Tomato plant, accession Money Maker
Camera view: horizontal (90 deg, fisheye); turntable rotation: 300 degrees
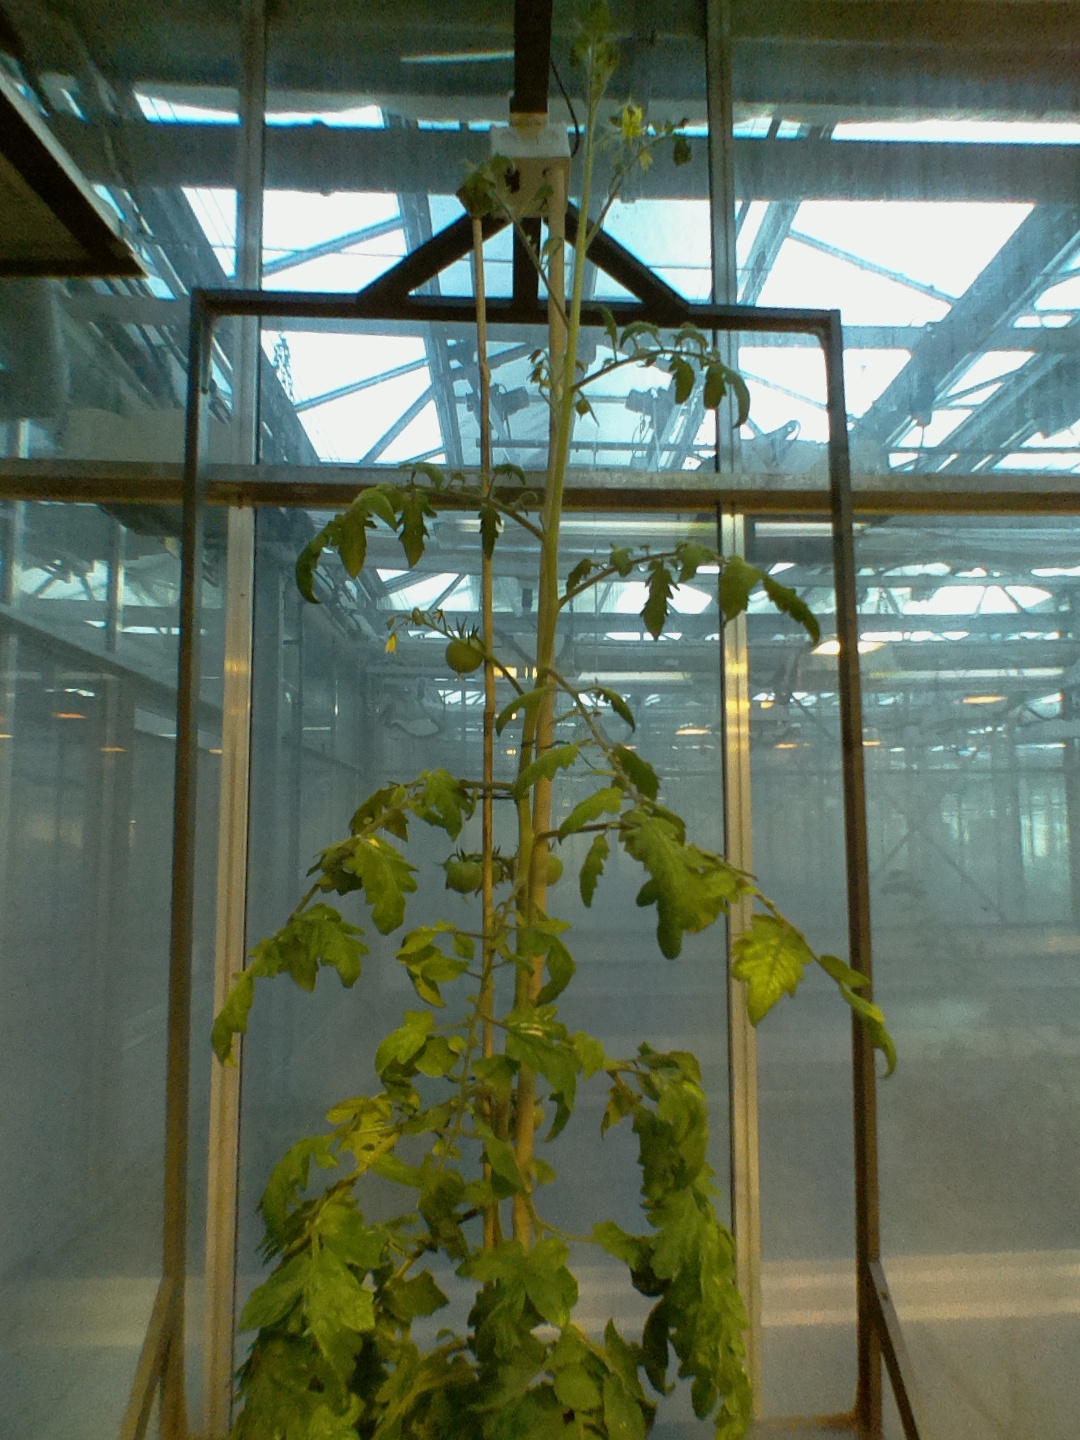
BBCH growth stage 75: 50%-60% of final fruit size